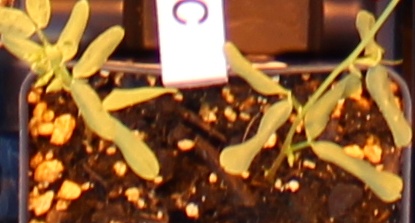
Label: Lentil